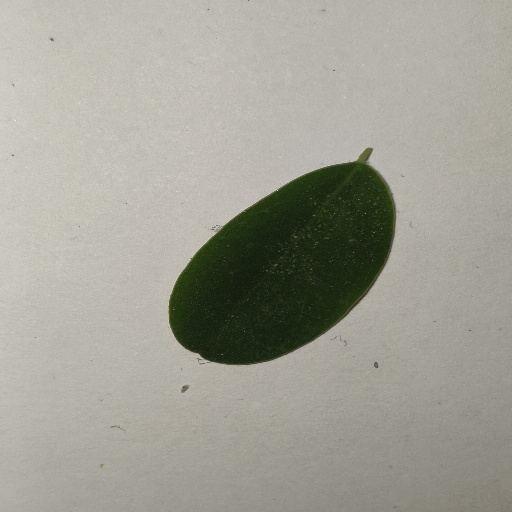
Species: Sojina
Leaf condition: Healthy Leaf